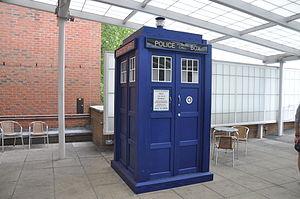
En science-fiction, un vaisseau spatial est un engin qui se déplace dans l'espace ou l'espace-temps, généralement dans le vide spatial. Le terme « vaisseau spatial » est généralement utilisé pour parler des engins imaginaires tandis que pour parler des engins réels le terme « véhicule spatial » est privilégié.